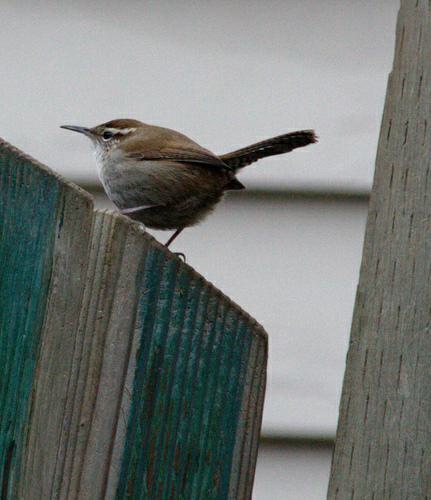
A photo of a bewick wren